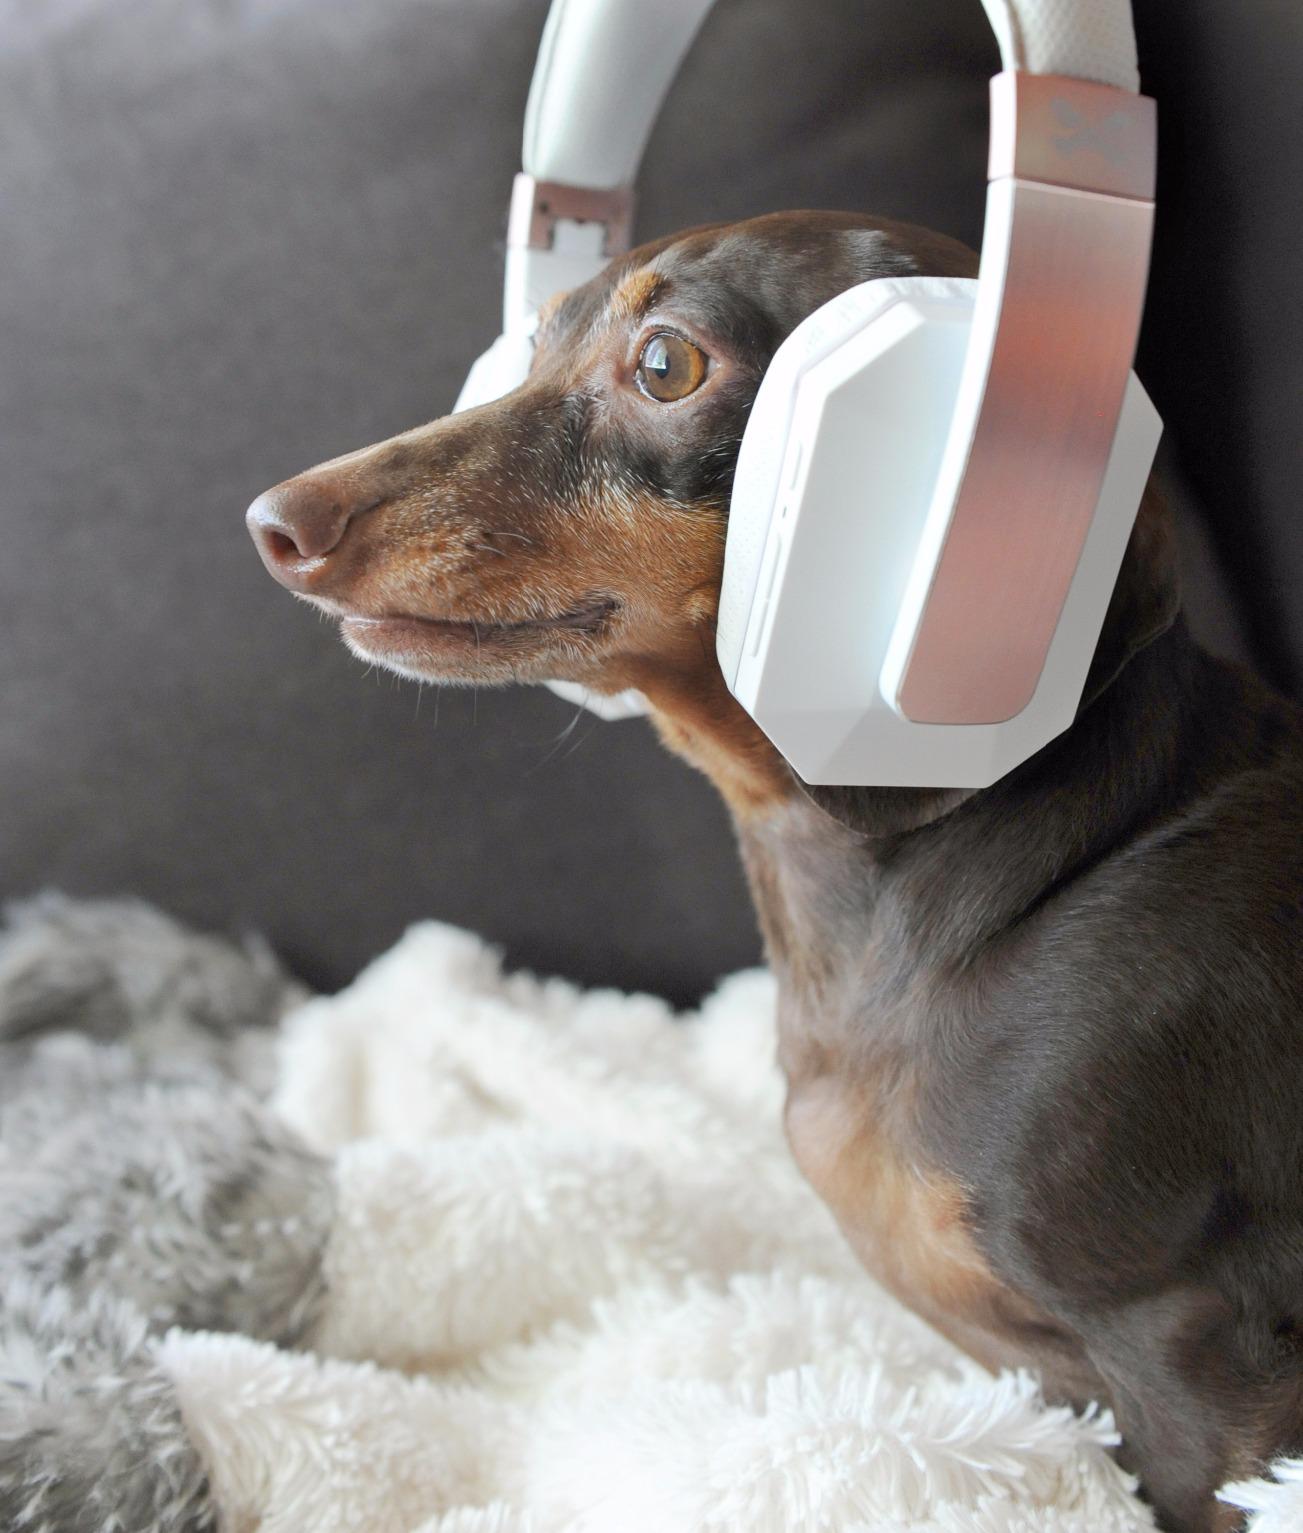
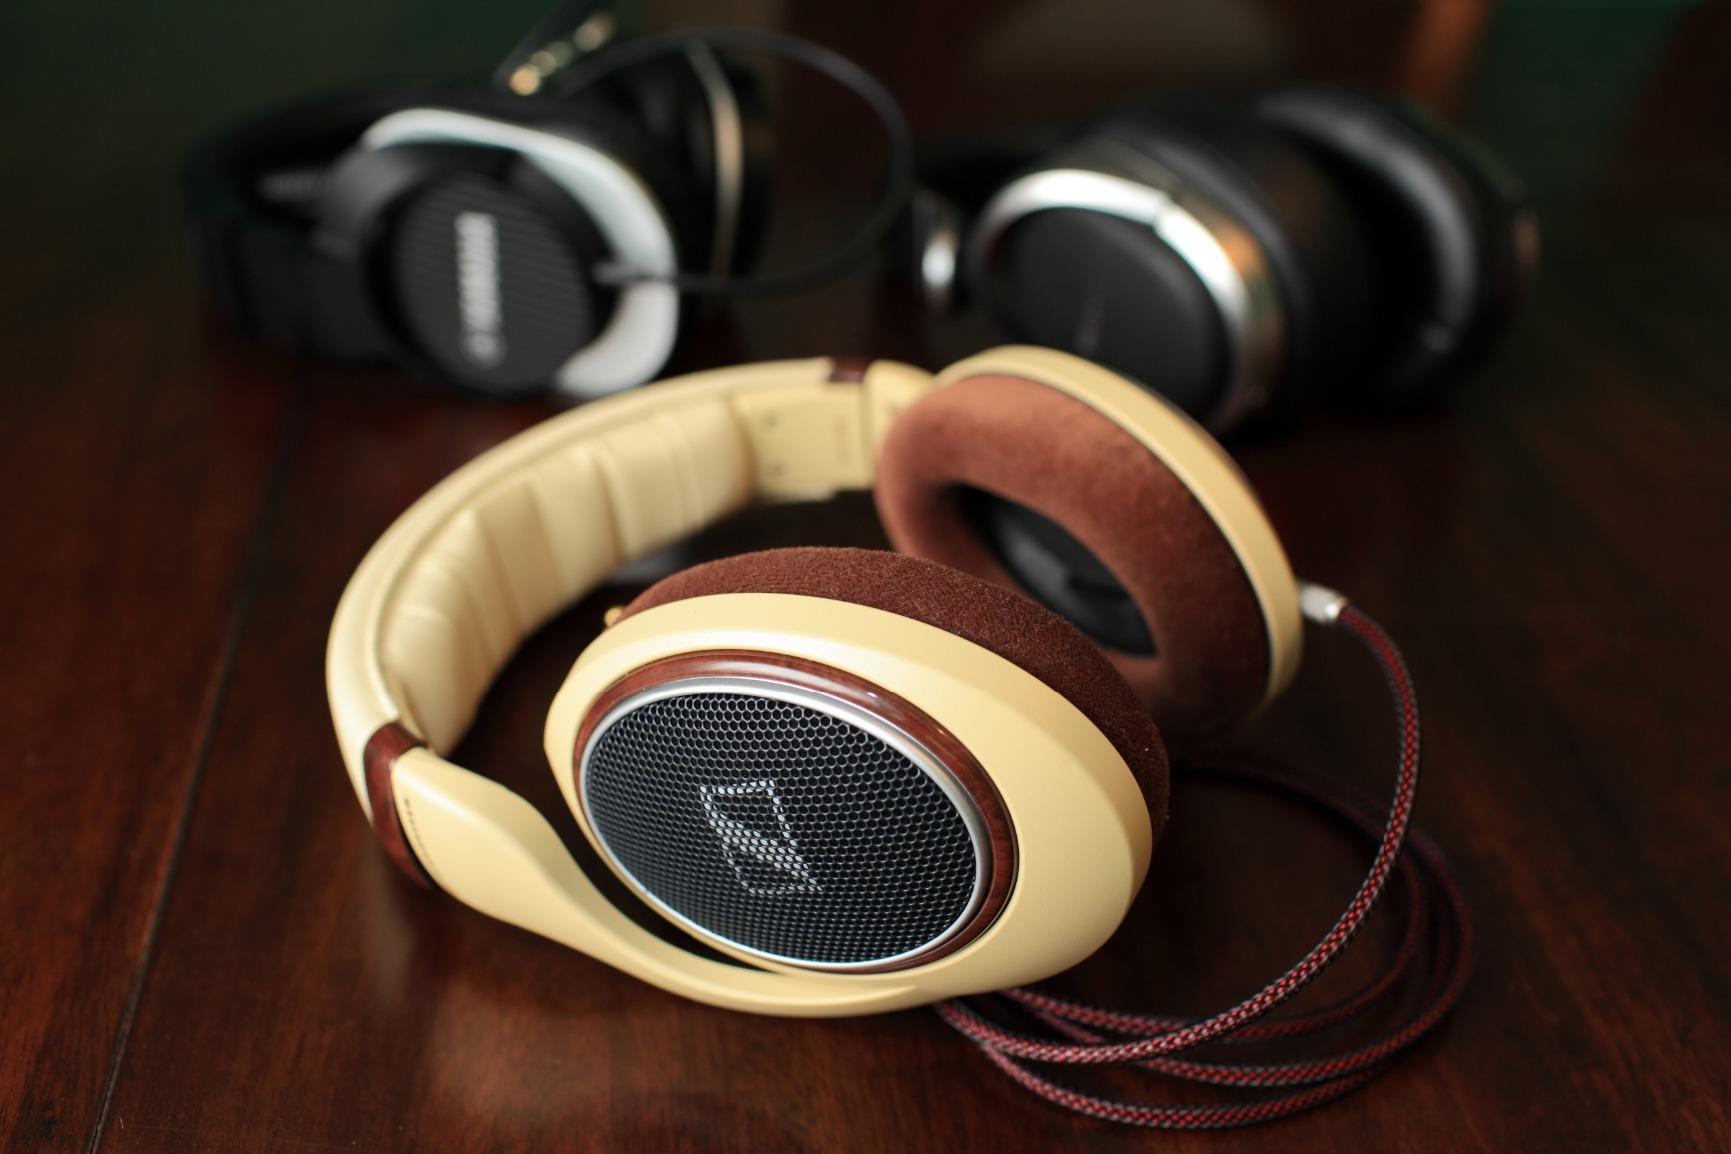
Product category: headphones
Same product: no